Albruna

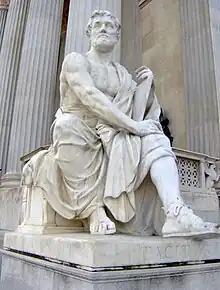
Statue of Tacitus, in Vienna

Her name appears in Tacitus' "Germania". In spite of the extensive treatment of the Germanic peoples in the work, only four are mentioned by name, and she is one of them beside the seeress Veleda and the kings Maroboduus and Tudrus. The context is a part of his work where he mentions the position of sanctity that women held among the Germanic tribes.